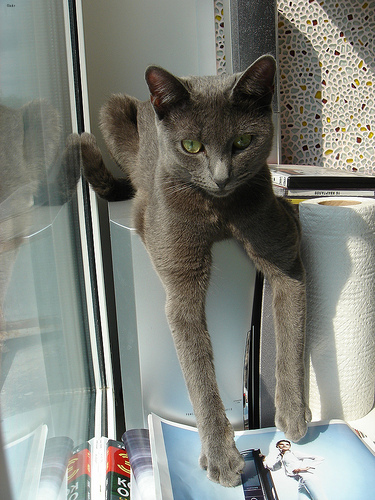
Breed: russian blue